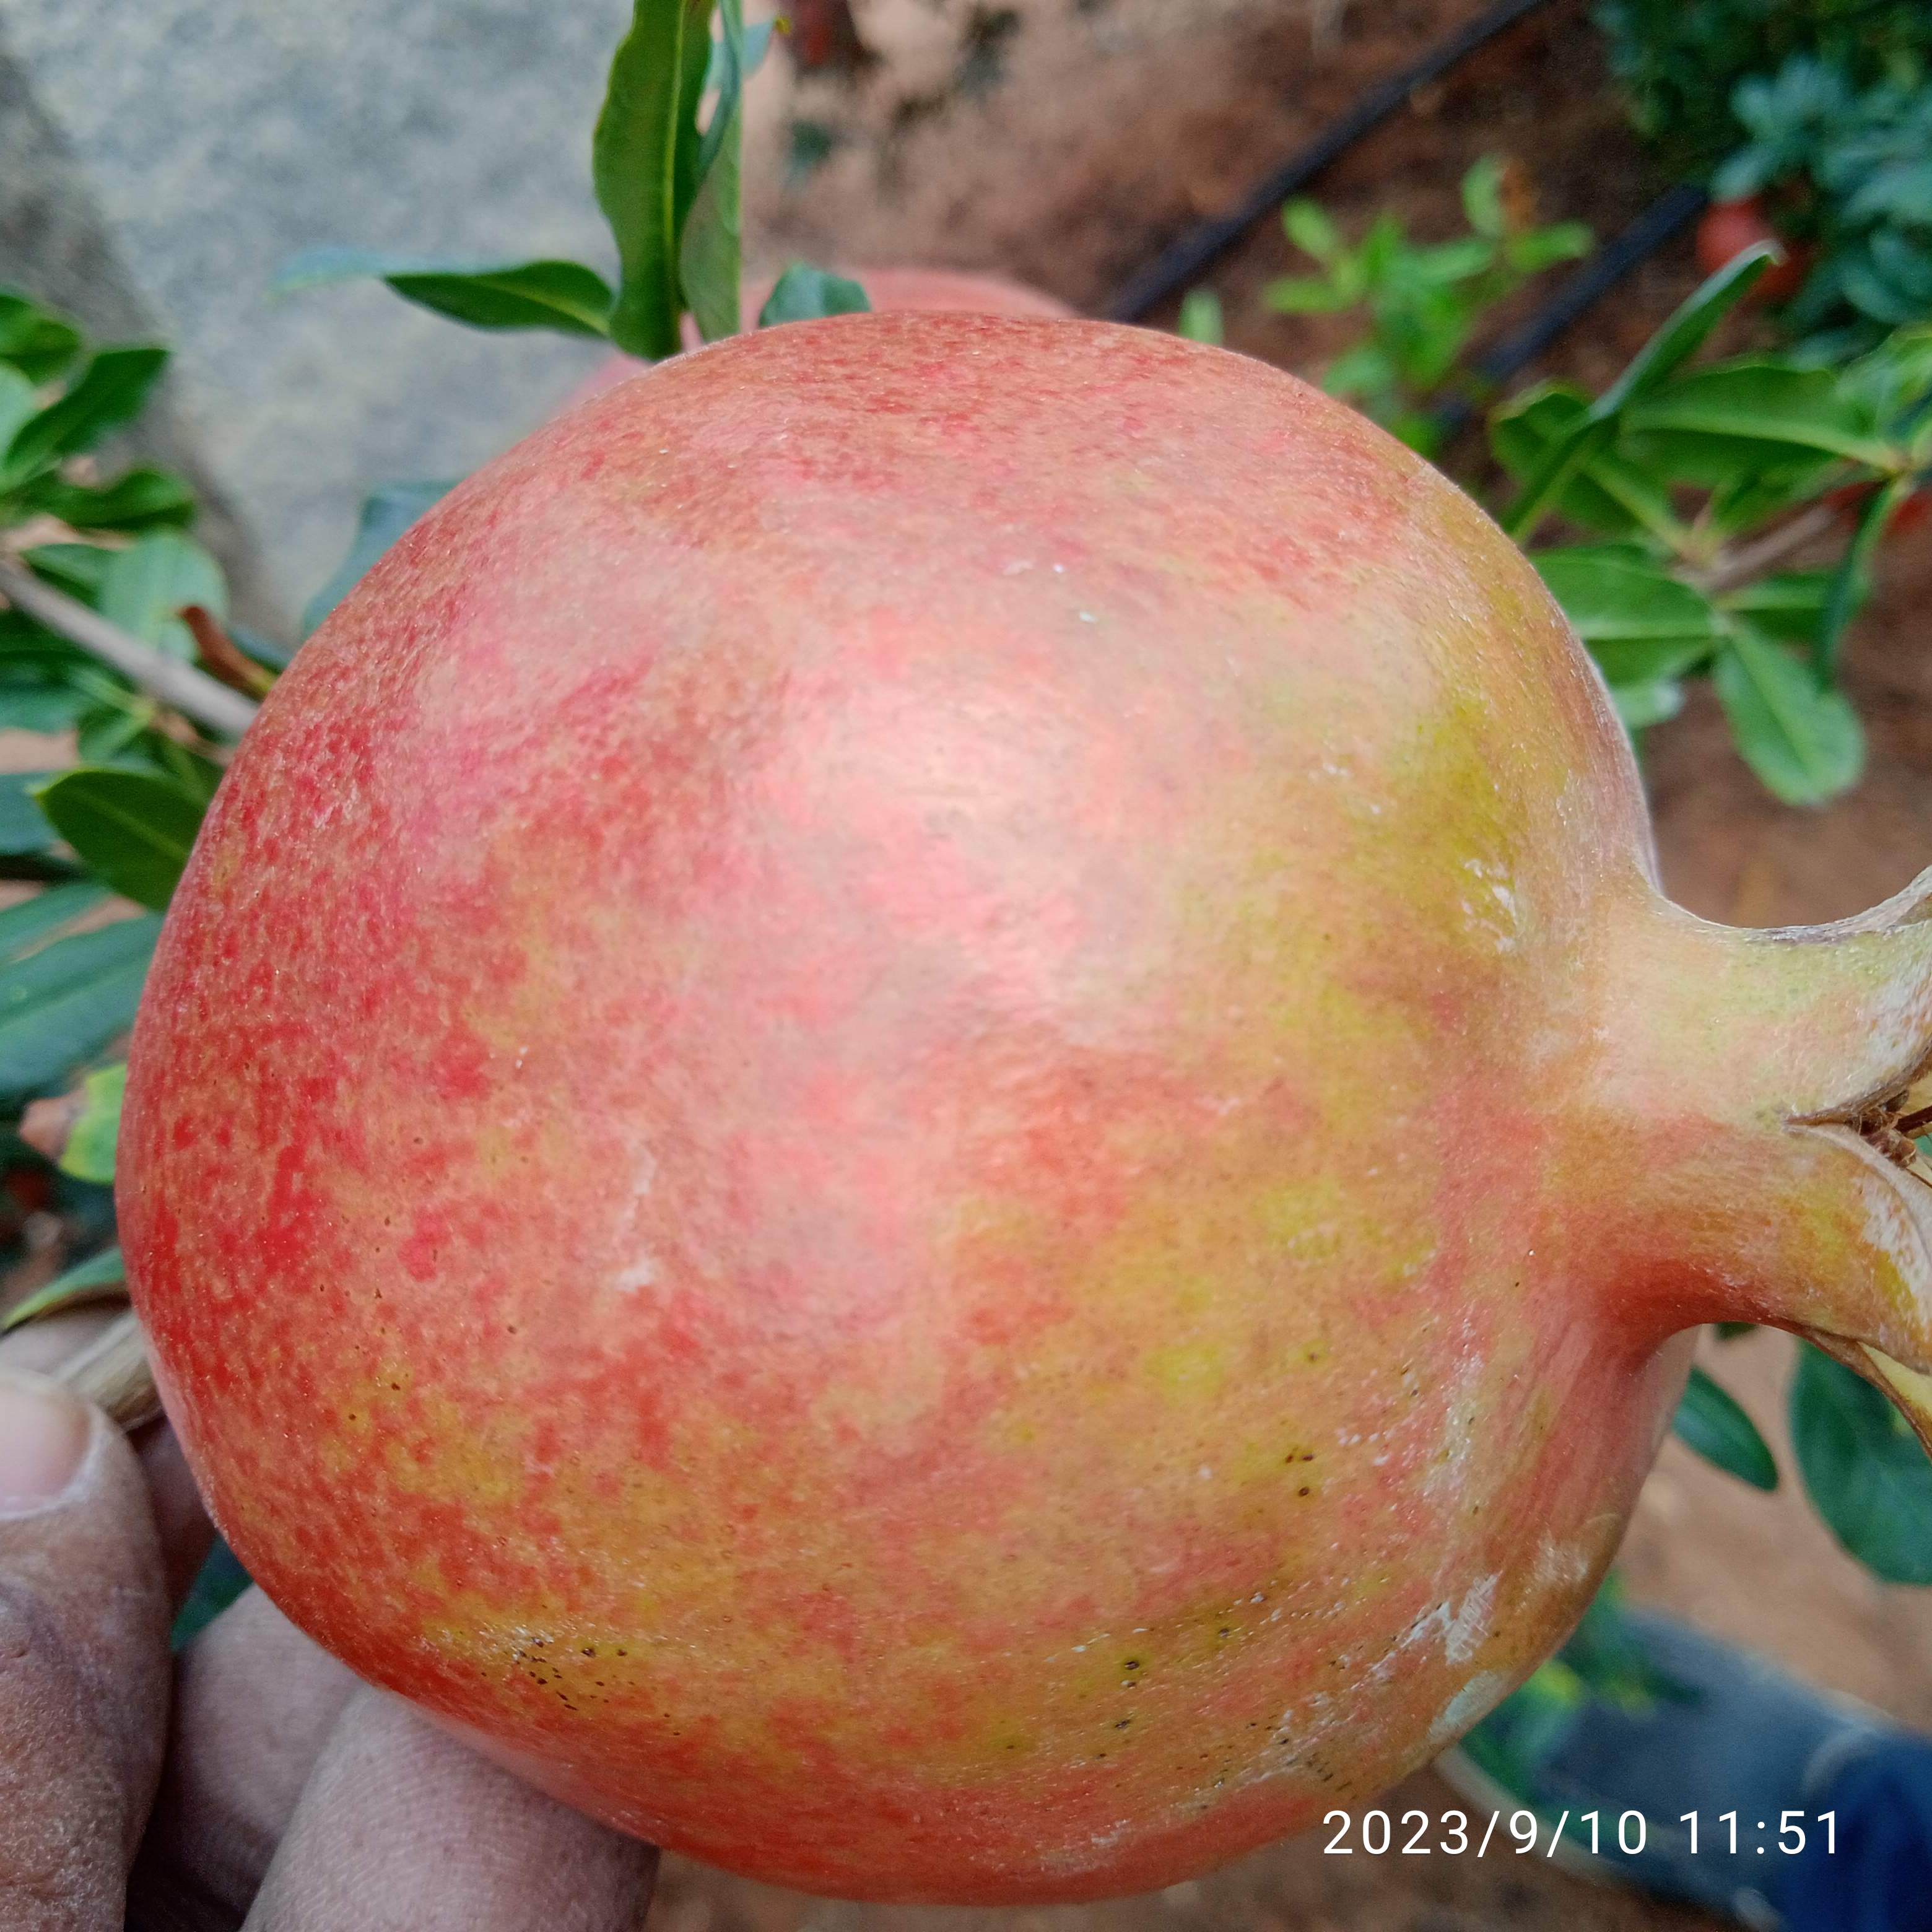
Label: Healthy